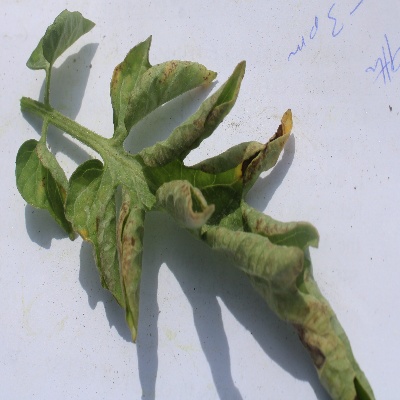
Crop: Tomato
Condition: leaf curl